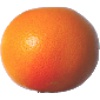
Label: Grapefruit Pink 1